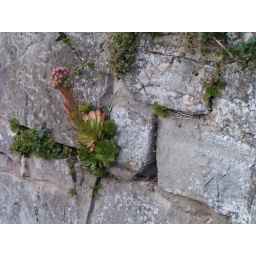
On the garden wall of a house in Foel Road.